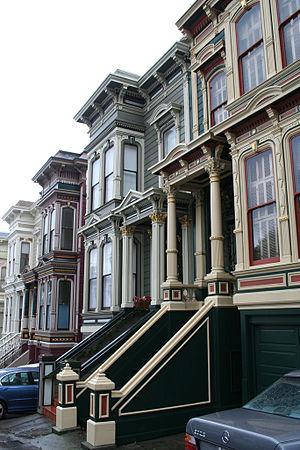
San Francisco, officiellement ville et comté de San Francisco, est une ville des États-Unis et l'un des comtés de l'État de Californie. Elle est située à l'extrémité nord de la péninsule de San Francisco, entre l'océan Pacifique à l'ouest et la baie de San Francisco à l'est. Son nom est couramment abrégé en SF et la ville est surnommée The City by the Bay.